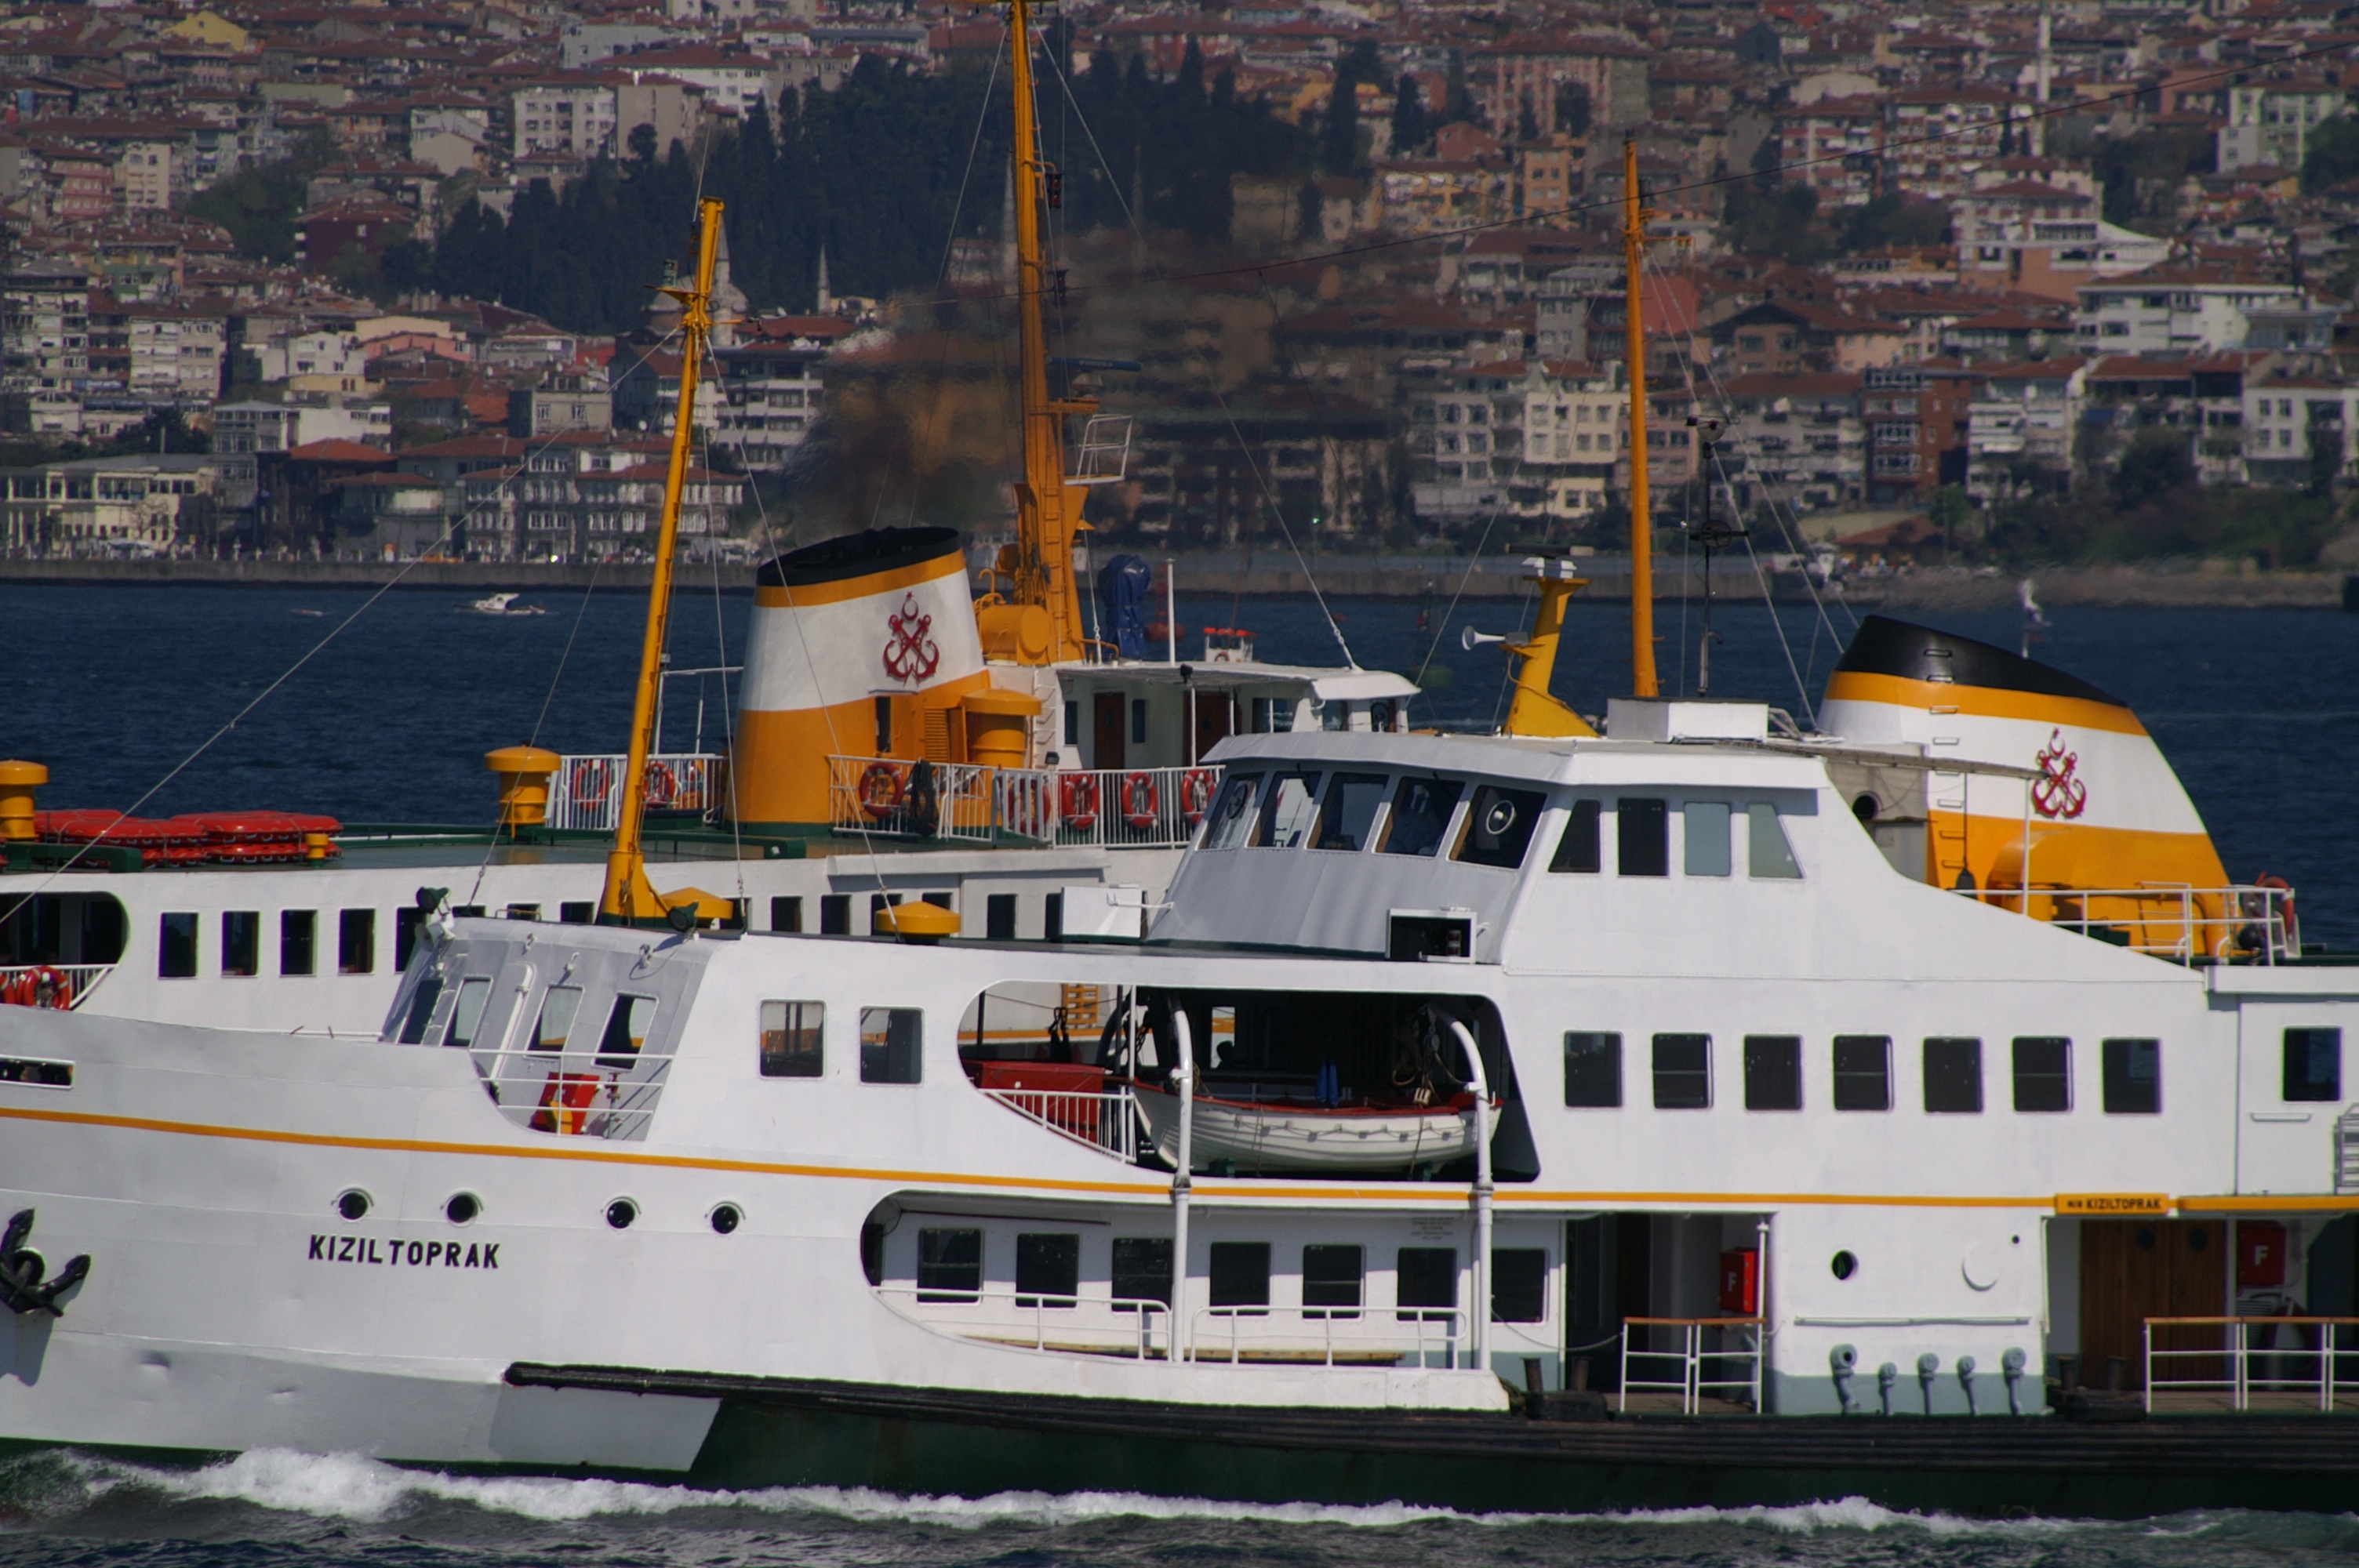
sea, boat, ship, vehicle, yacht, harbor, cargo ship, ferry, tugboat, watercraft, motor ship, passenger ship, luxury yacht, freight transport, ocean liner